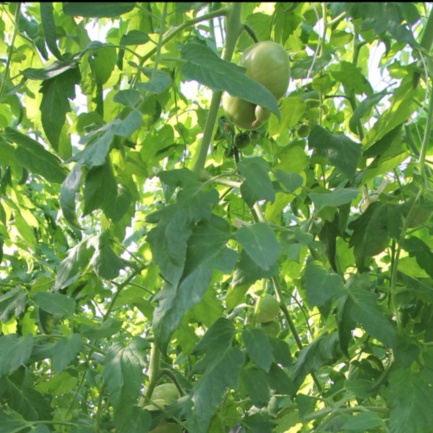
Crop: tomato